Rudolph Anders

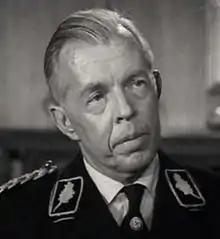
Anders in "She Demons" (1958)

Rudolph Anders (December 17, 1895 – March 27, 1987) was a German character actor who came to the United States after the rise of Hitler, and appeared in numerous American films in the 1940s, 1950s, and 1960s.